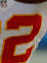
Number: 2